Templeogue

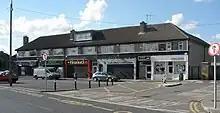
Shops at Fortfield Park

Shops, restaurants, and small business services are located in the village on Templeogue Road, as well as in Fortfield Park, Cypress Park, Wainsfort Drive, Orwell Shopping Centre, and Rathfarnham Shopping Centre.